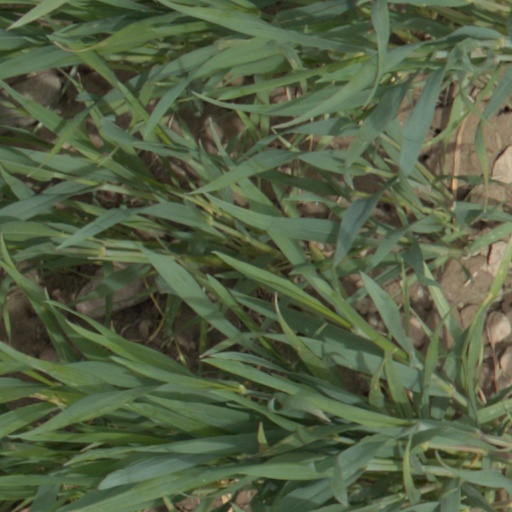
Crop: wheat